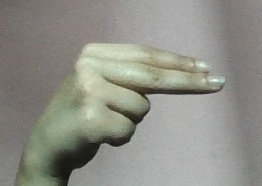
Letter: ain